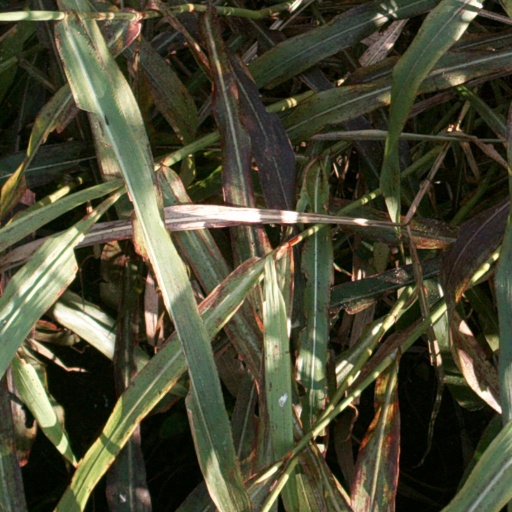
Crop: sorghum